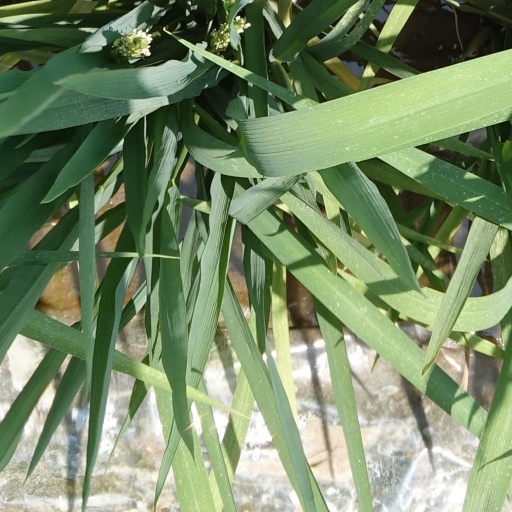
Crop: rice